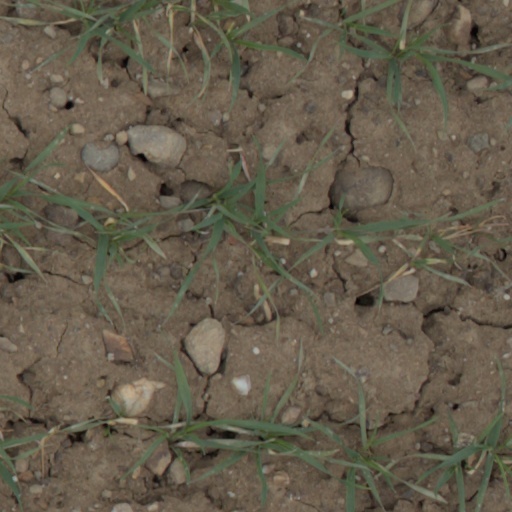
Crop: wheat